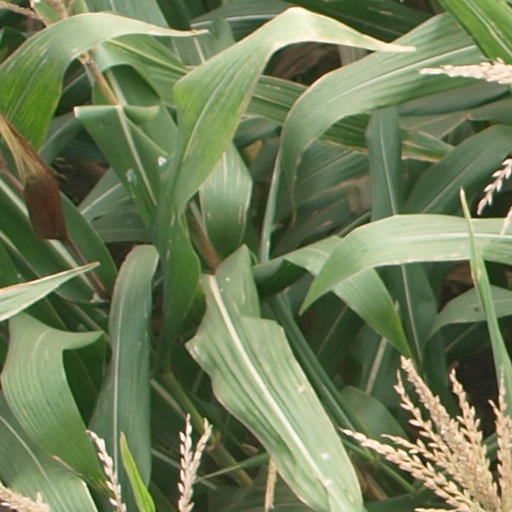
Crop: maize; corn